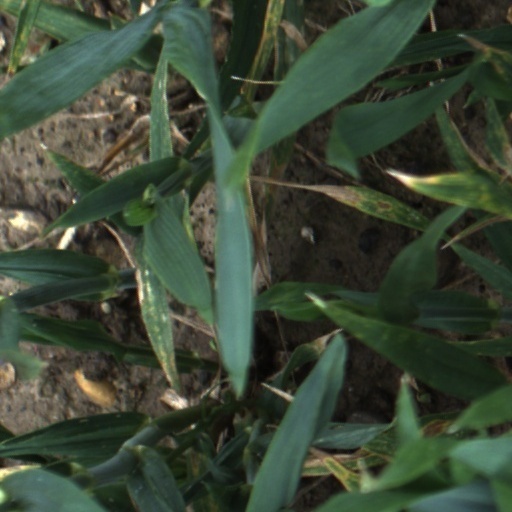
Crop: wheat